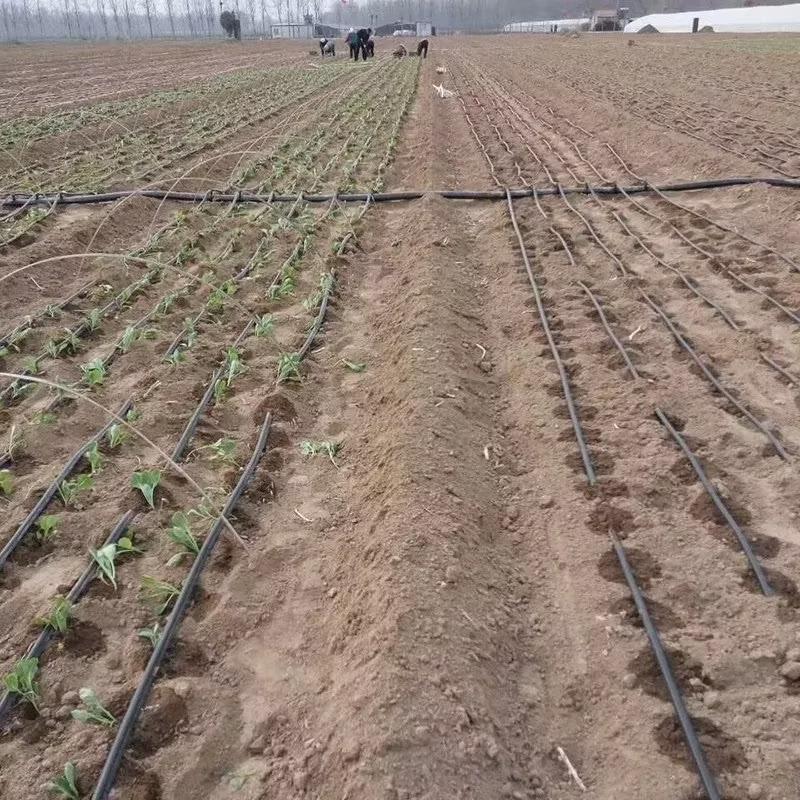
Pale ni mistari ya mimea ya michanga pamoja na mfumo wa kisasa umwagiliaji wa maji wa matone. Mimea imepangwa kwa mistari iliyonyooka ikiwa katika hatua za awali za ukuaji. Hii inaonyesha huwa ni msimu wa mwanzo wa kilimo. Mfumo wa umwagiliaji una mabomba meusi yaliyolazwa kando ya kila mstari wa mimea.